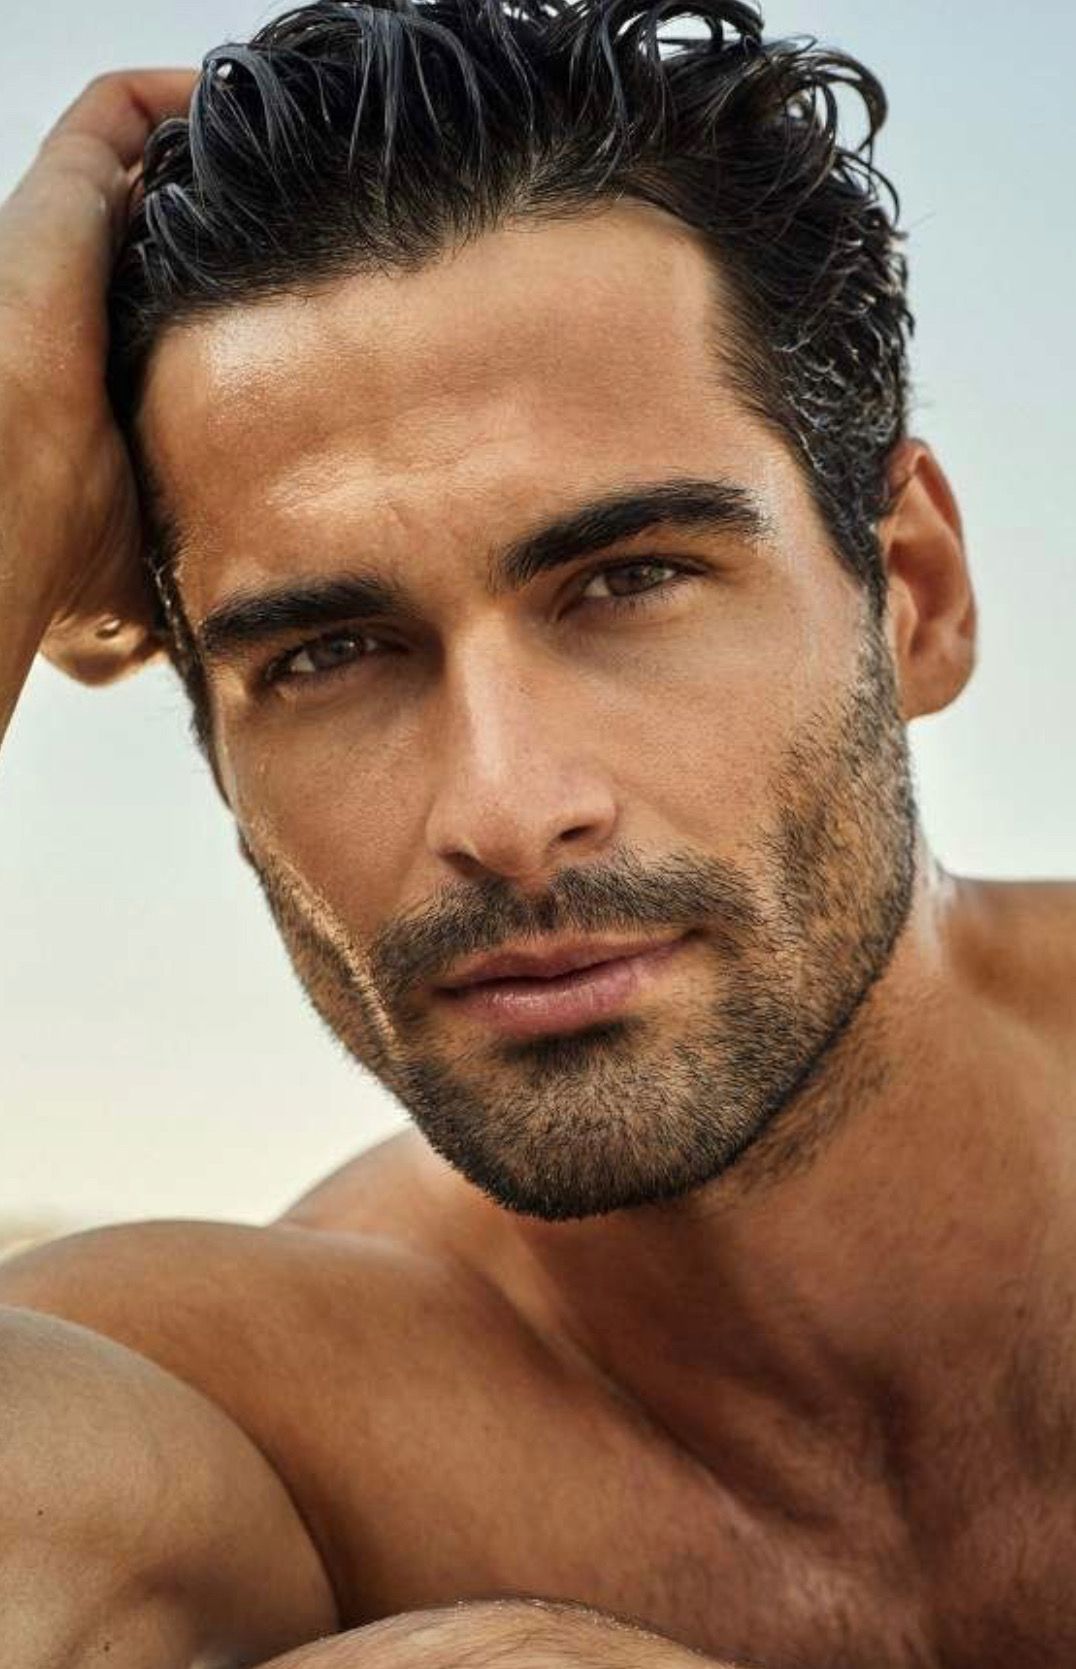
Portrait style: Real Portrait